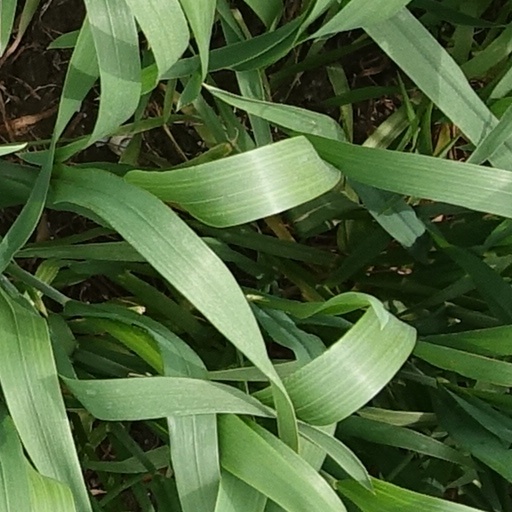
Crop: wheat